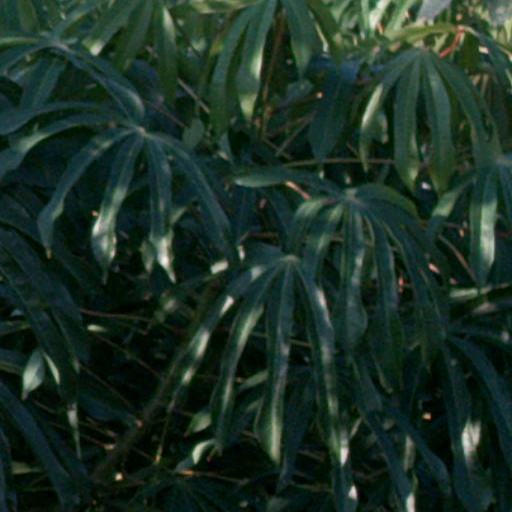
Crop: cassava